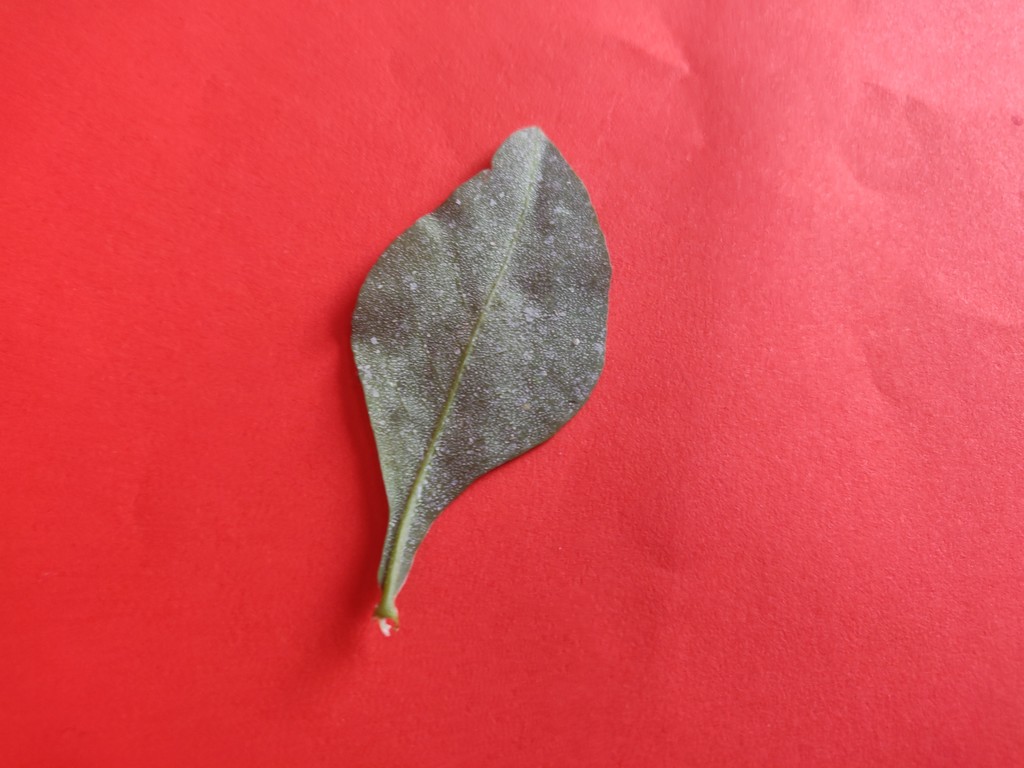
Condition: Unhealthy
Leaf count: single
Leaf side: back